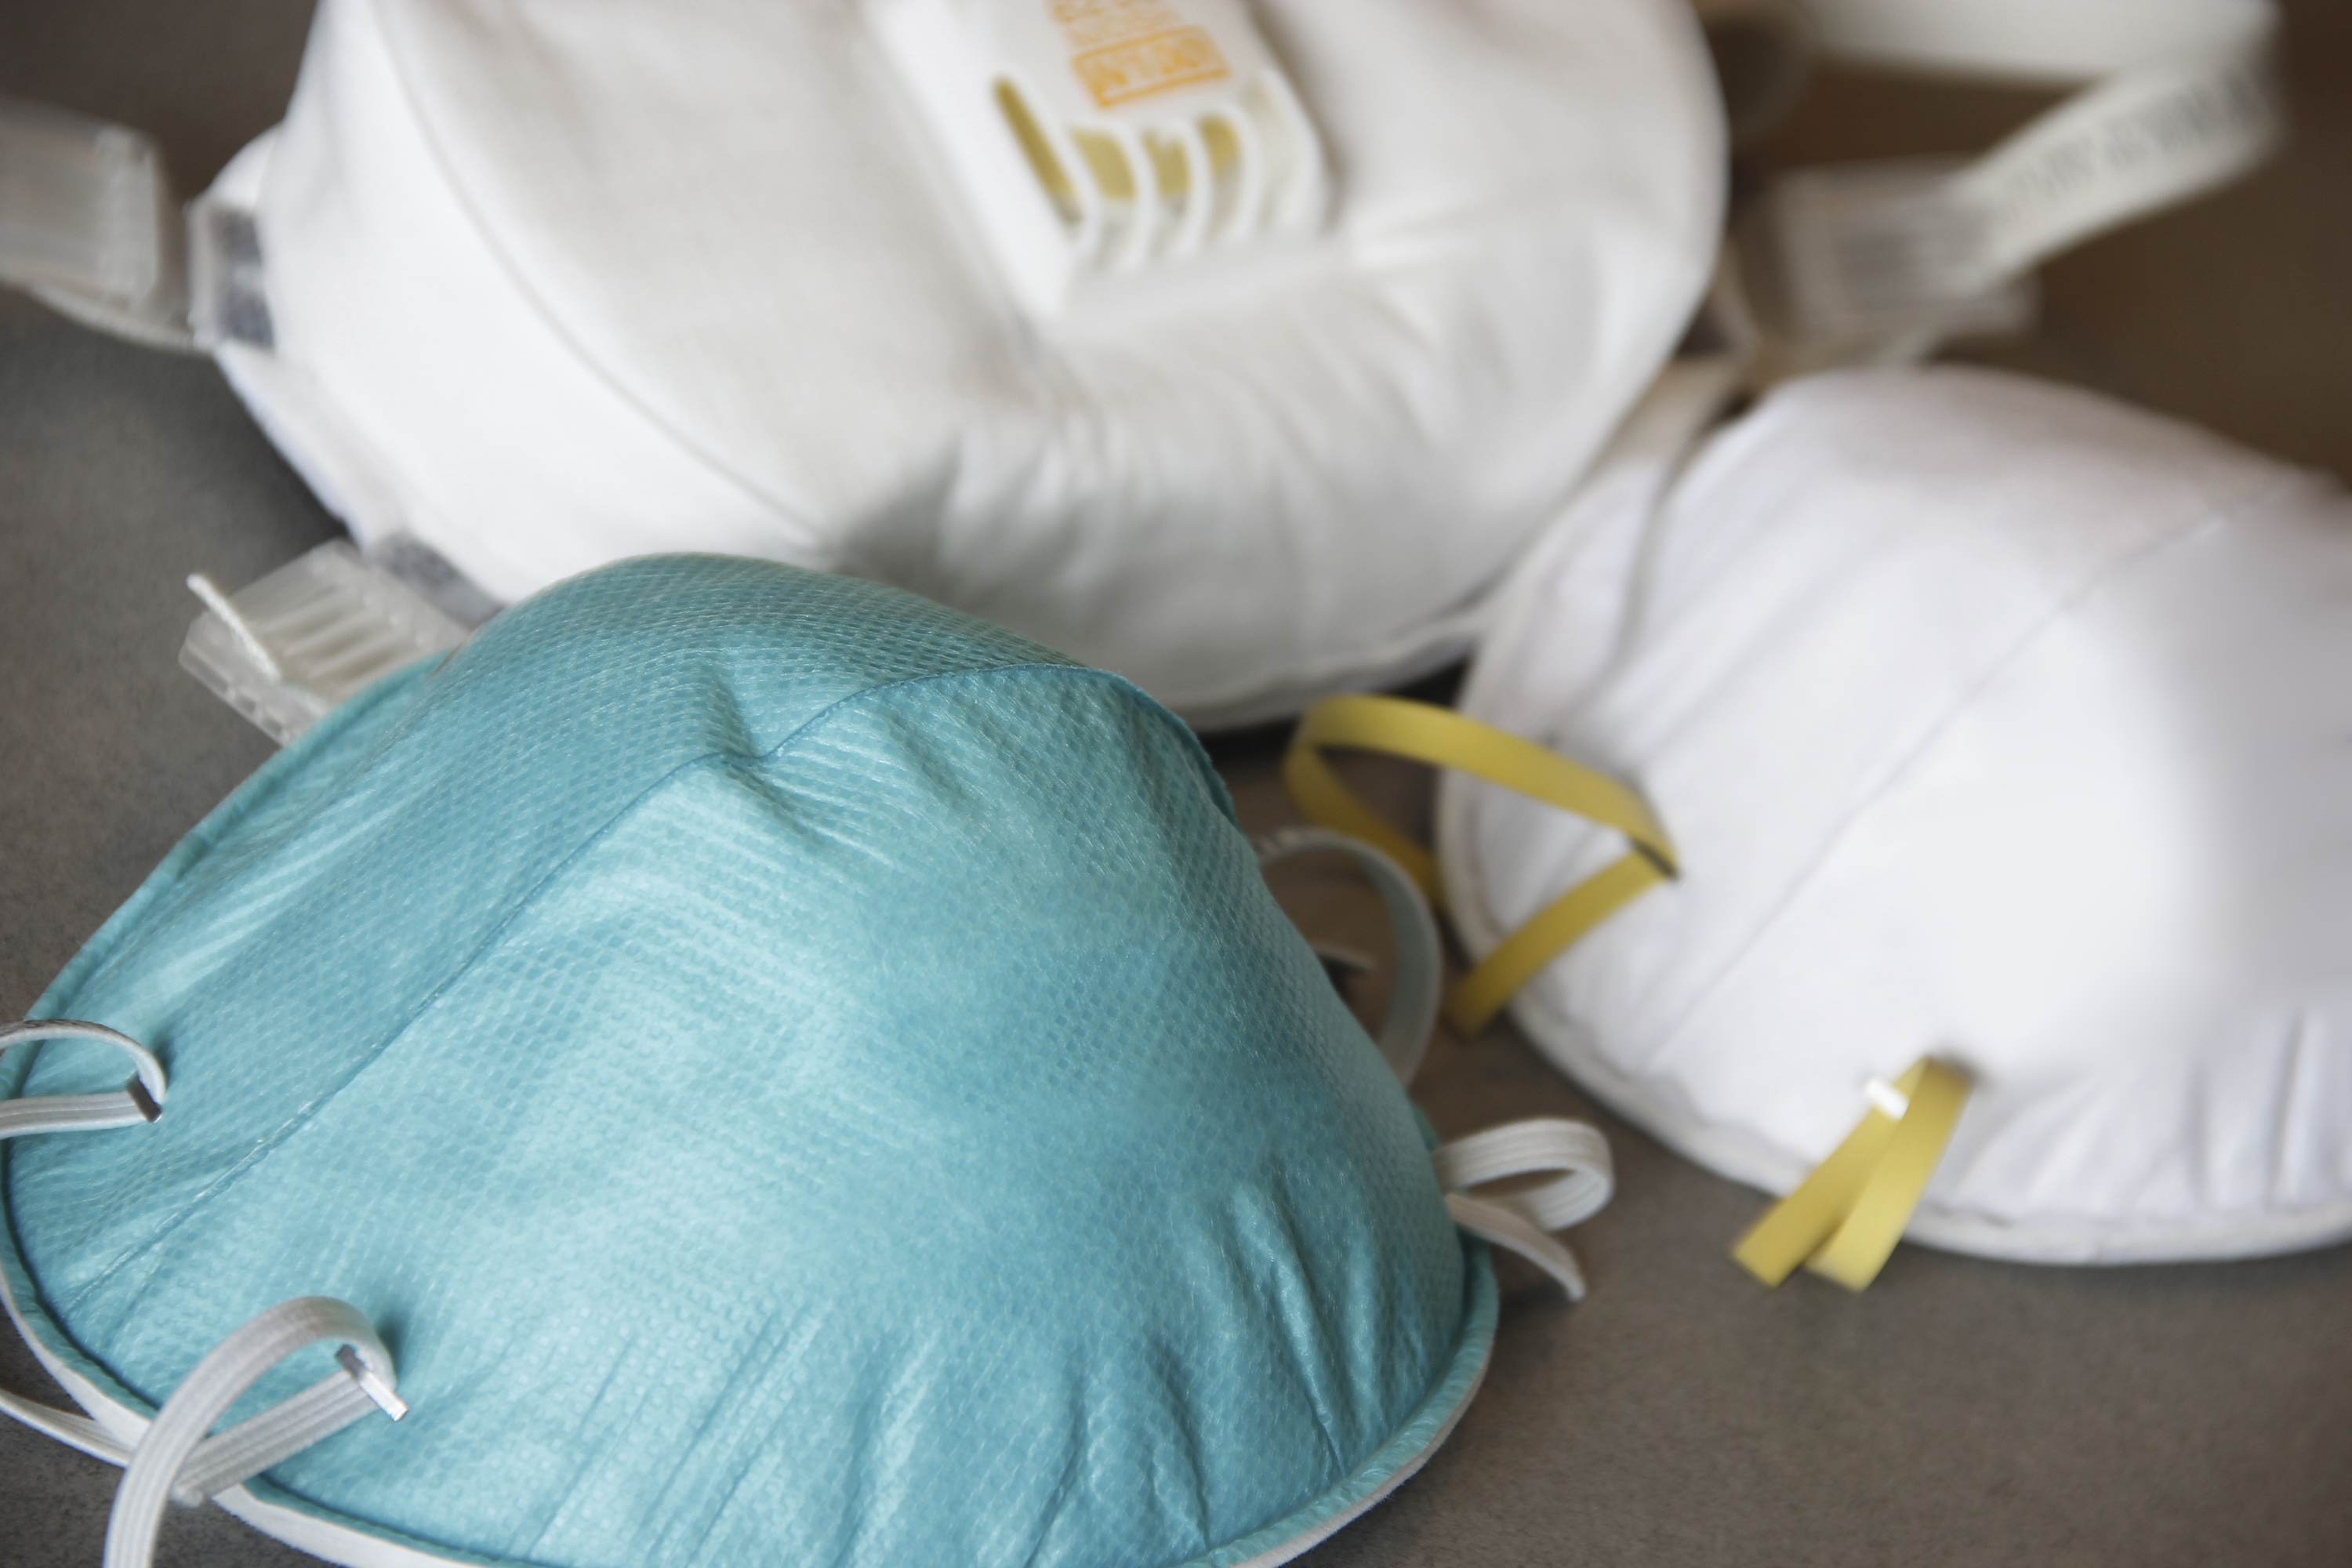
covid 19, coronavirus, covid, cell, pandemic, corona virus, blue, turquoise